Hellenistic influence on Indian art

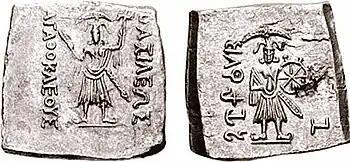
Coin of Greco-Bactrian king Agathocles with Hindu deities: Vasudeva–Krishna and Balarama–Samkarshana

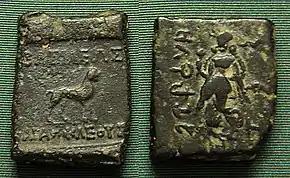
Indian coinage of Agathocles, with Buddhist lion and dancing woman holding lotus, possible Indian goddess Lakshmi, a goddess of abundance and fortune for Buddhists

One of the last Greco-Bactrian kings, Agathocles of Bactria (r. 190–180 BCE), issued remarkable Indian-standard square coins bearing the first known representations of Indian deities, which have been variously interpreted as Vishnu, Shiva, Vasudeva, Buddha or Balarama. Altogether, six such Indian-standard silver drachmas in the name of Agathocles were discovered at Ai-Khanoum in 1970. Some other coins by Agathocles are also thought to represent the Buddhist lion and the Indian goddess Lakshmi. The Indian coinage of Agathocles is few but spectacular. These coins at least demonstrate the readiness of Greek kings to represent deities of foreign origin. The dedication of a Greek envoy to the cult of Garuda at the Heliodorus pillar in Besnagar could also be indicative of some level of religious syncretism.